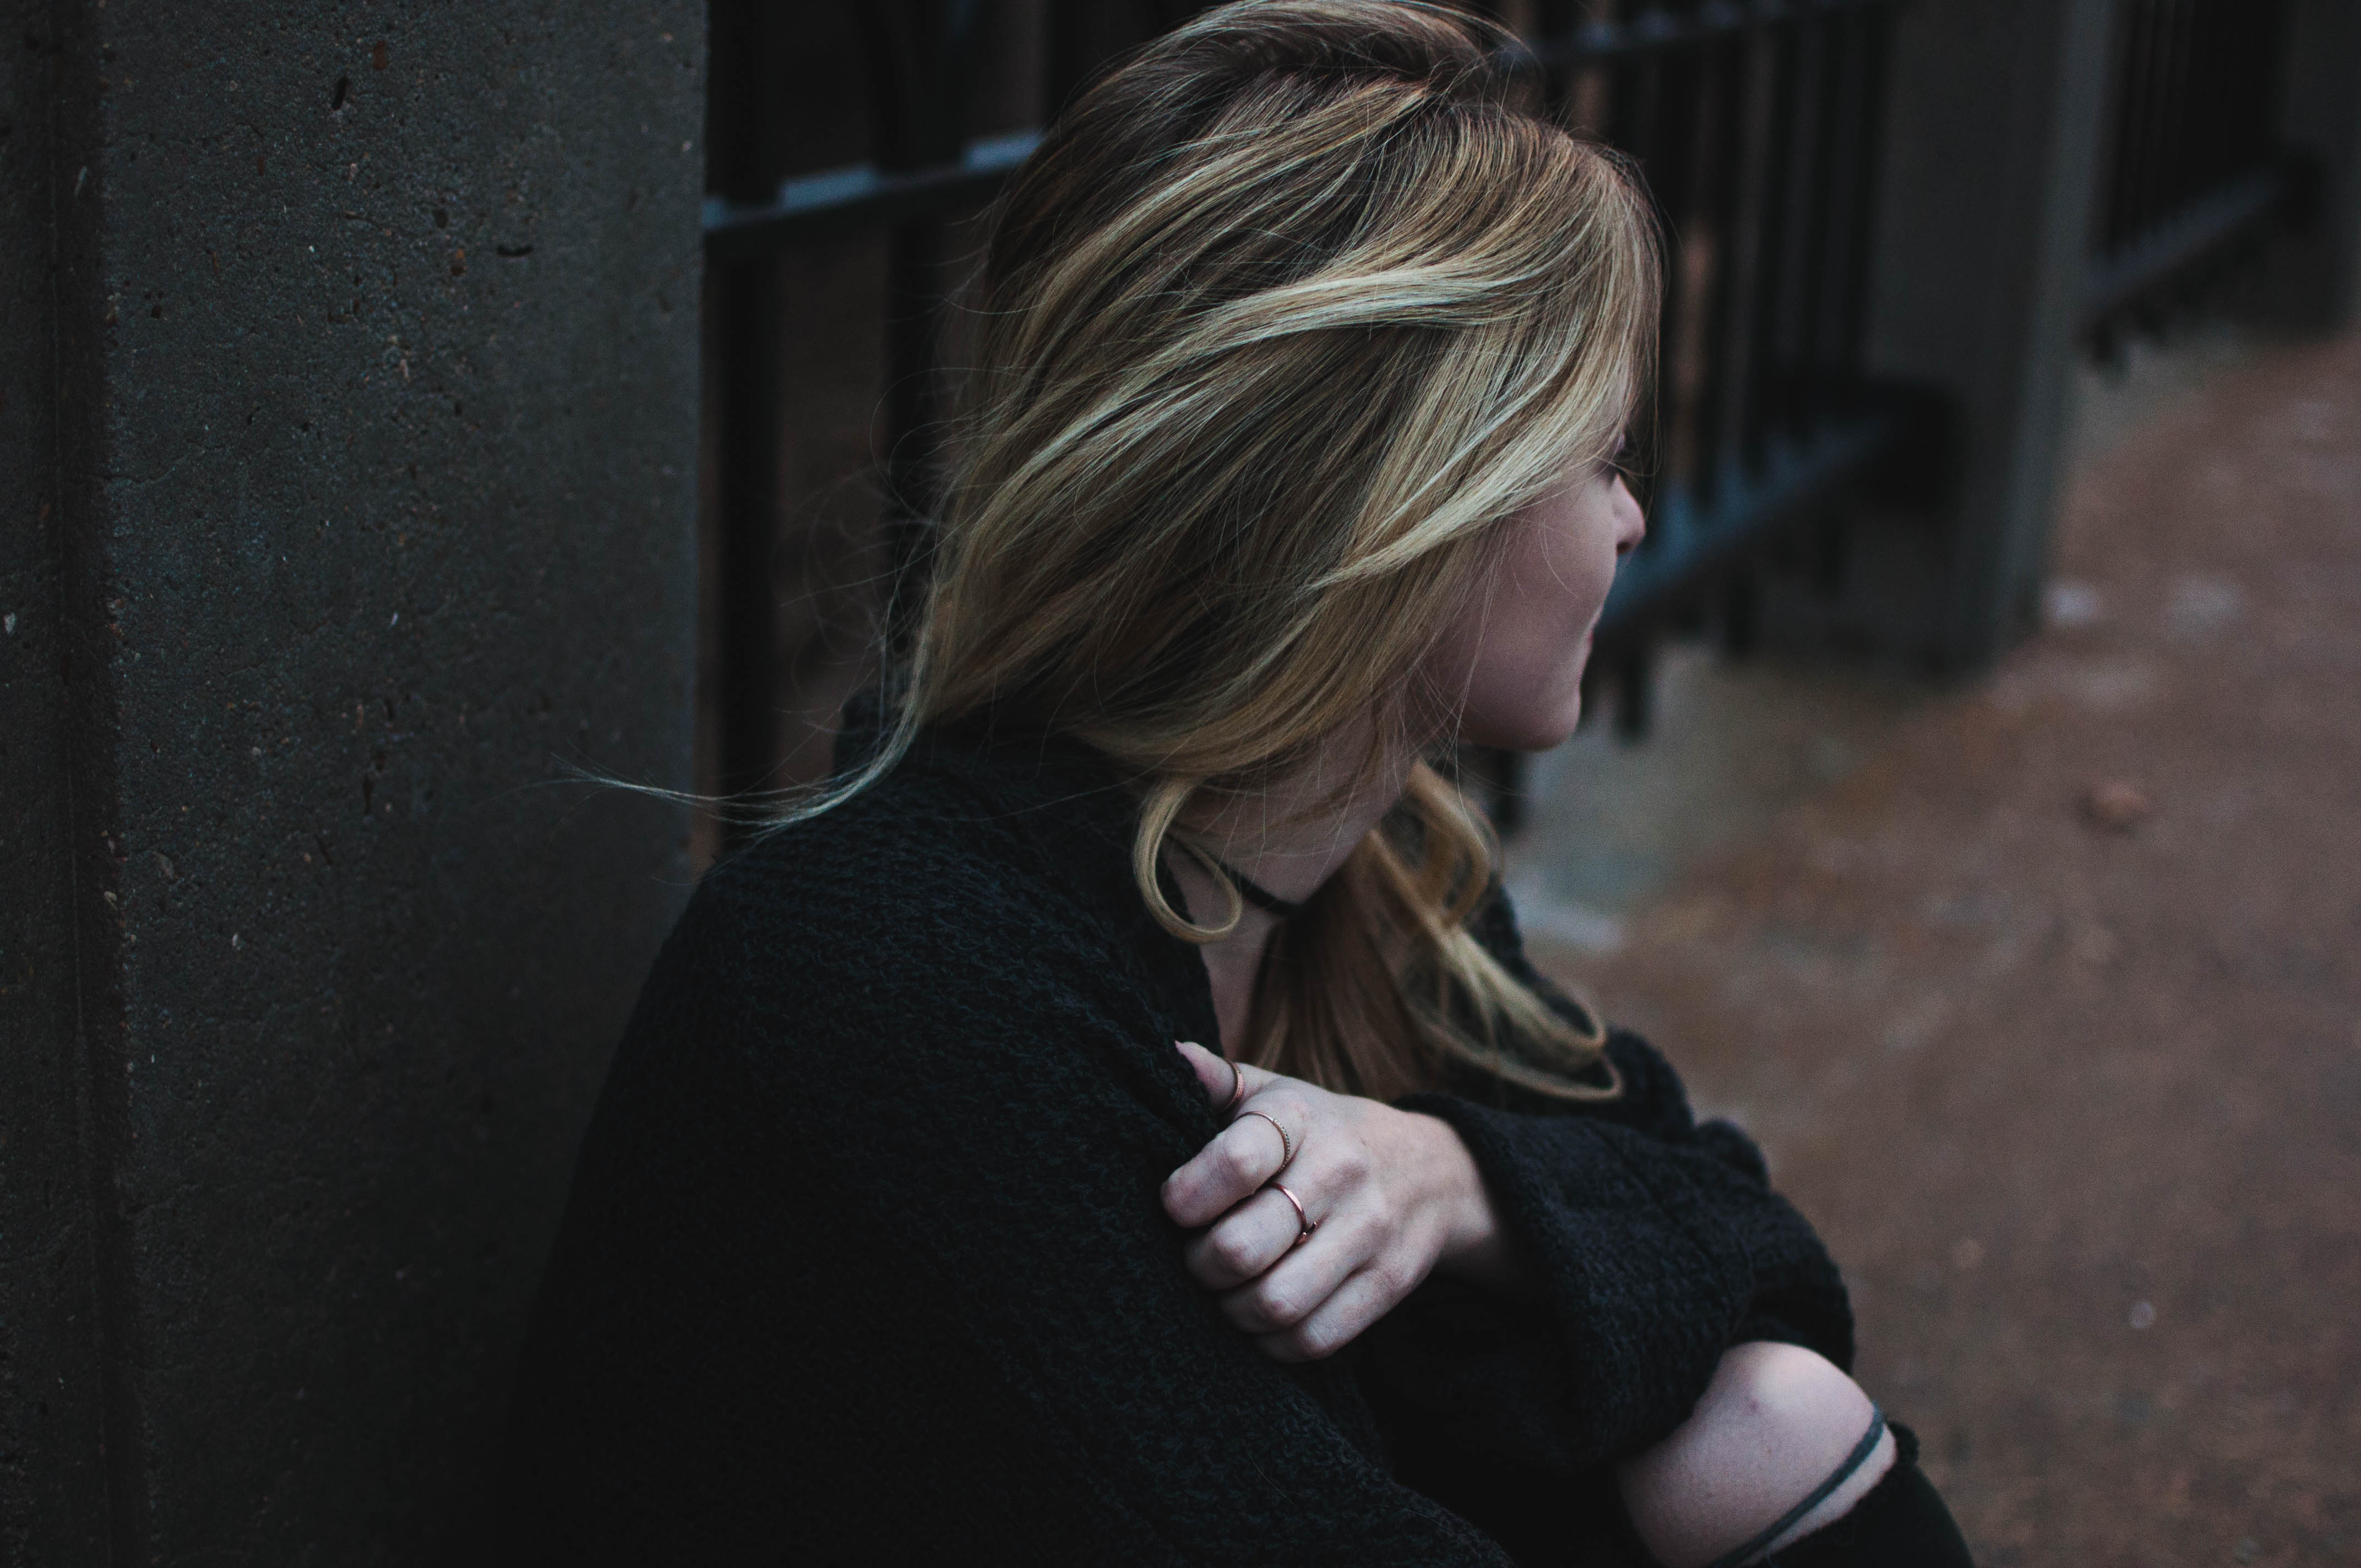
person, light, girl, woman, hair, photography, female, portrait, model, color, darkness, fashion, blue, black, lady, blonde, hairstyle, caucasian, eye, photograph, beauty, blond, emotion, photo shoot, portrait photography